Raffles, Cumbria

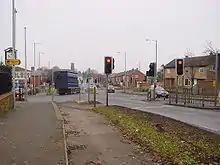
The minor road from the Raffles Estate and new housing areas meet the A595. Looking north-east towards Carlisle centre.

Raffles or the Raffles Estate is a suburb of Carlisle, Cumbria, United Kingdom. The estate consists mainly of council built and Housing association properties, and in 1994 had a population of 5,800. Nearby areas include Belle Vue, Newtown, Sandsfield Park and Morton West.